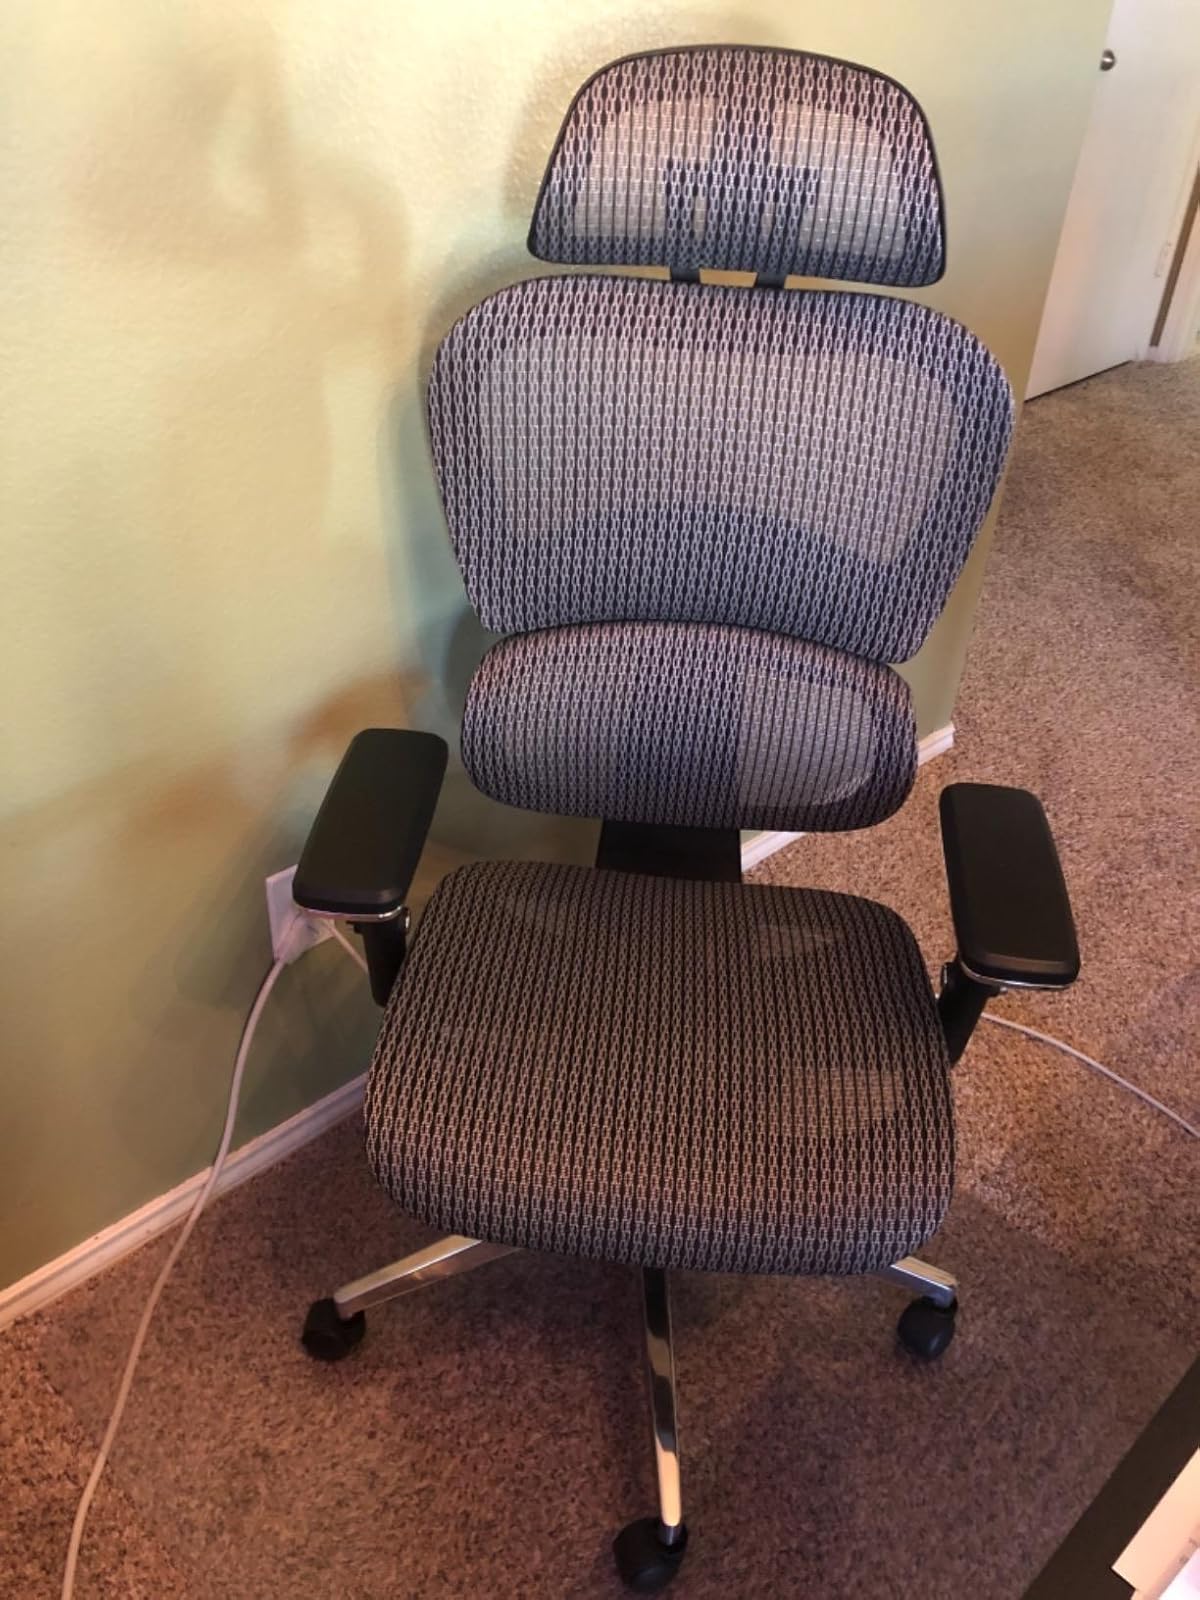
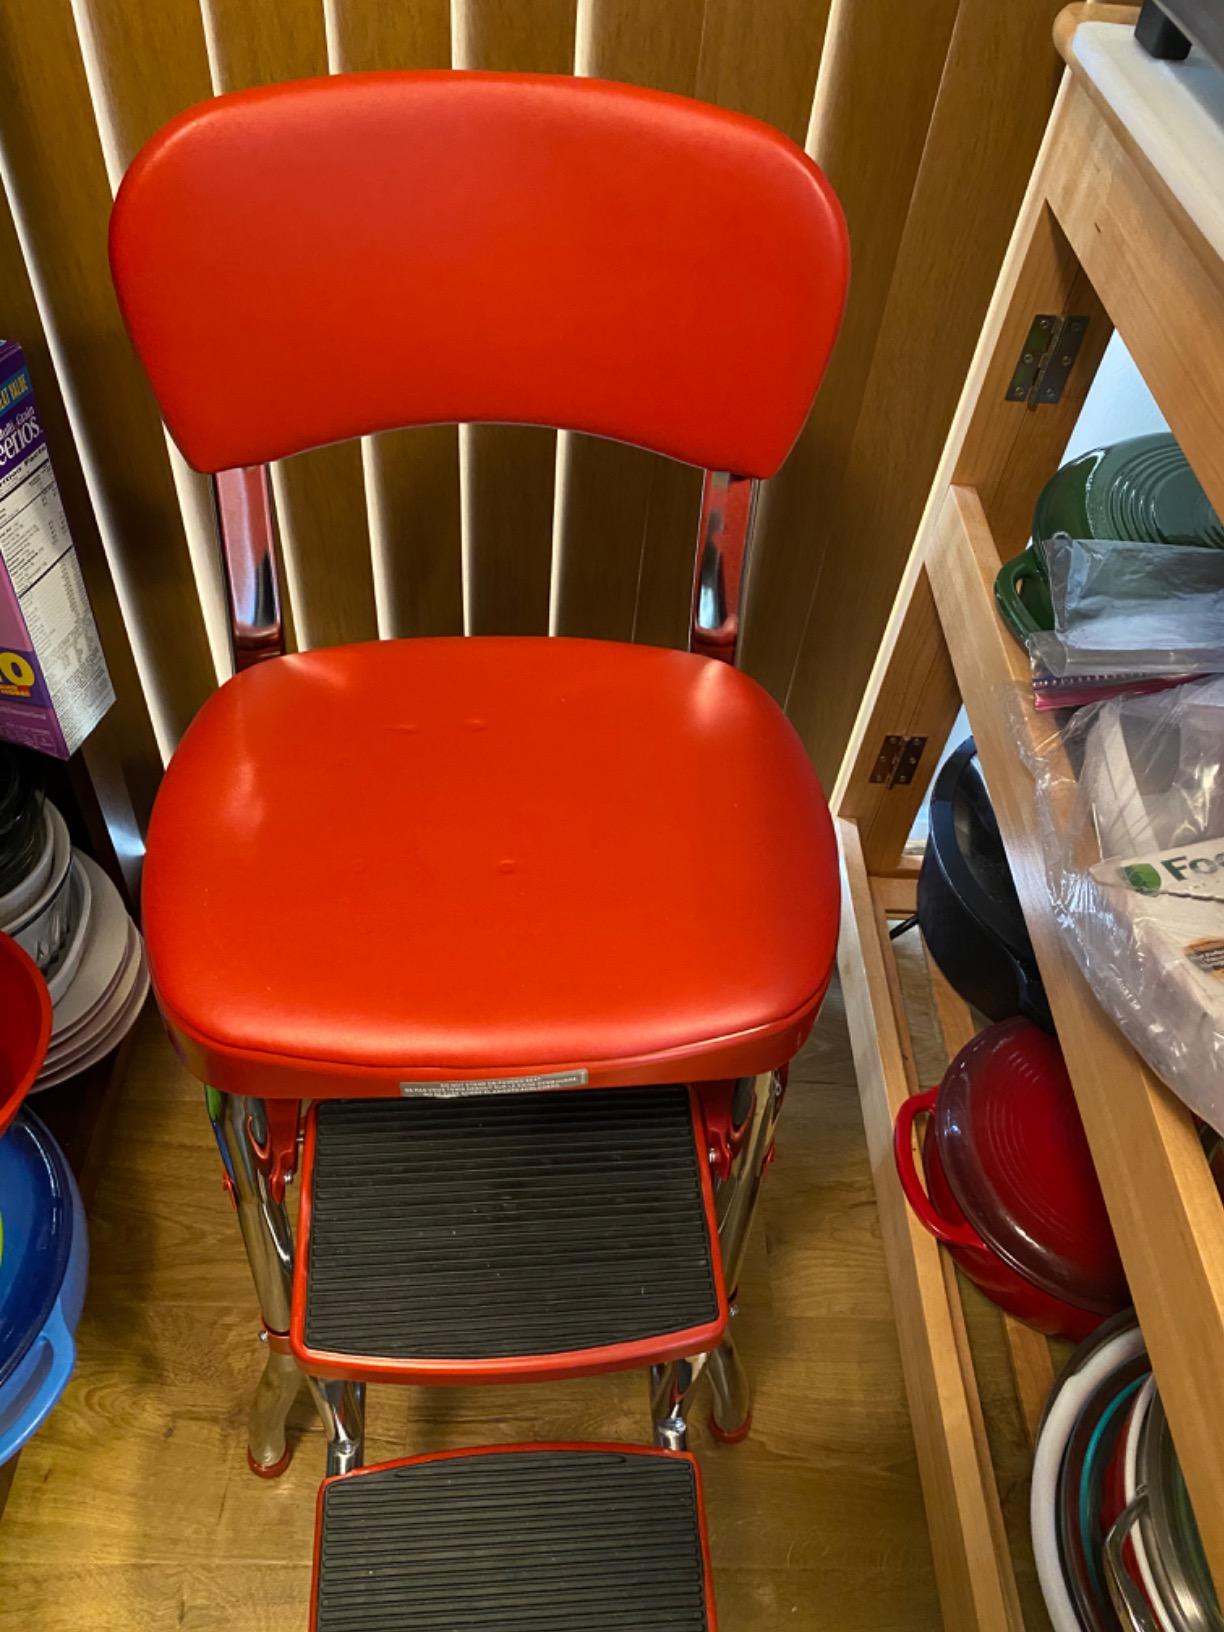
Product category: items_chair
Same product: no